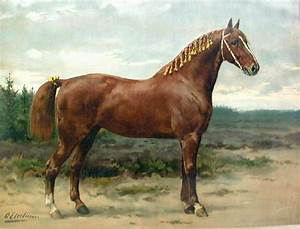
Label: horse